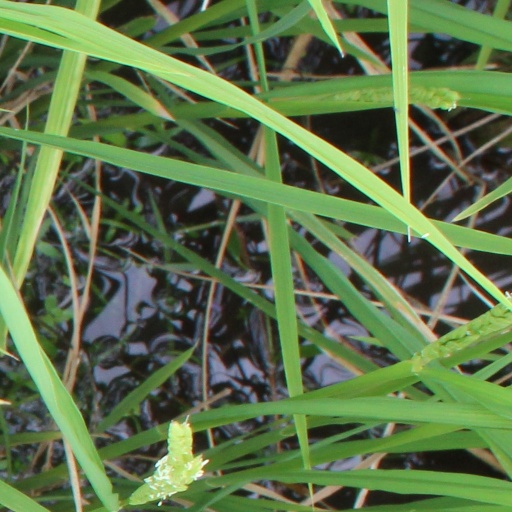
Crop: rice